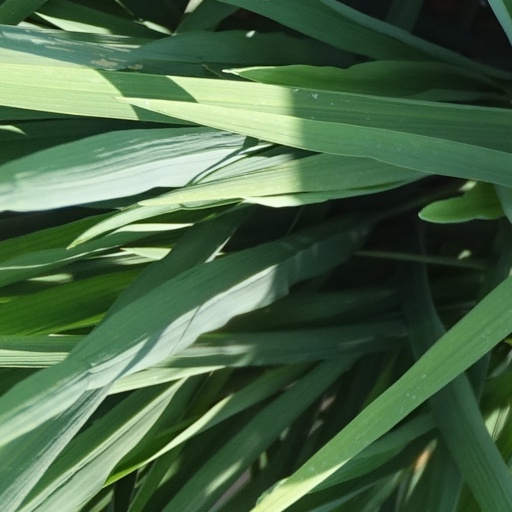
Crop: rice